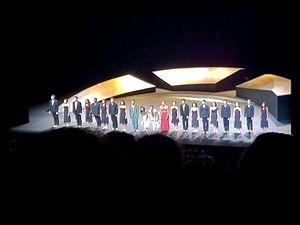
Joëlle Bouvier, née le 23 juillet 1959 à Neuchâtel en Suisse, est une danseuse et chorégraphe française de danse contemporaine.